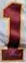
Number: 1